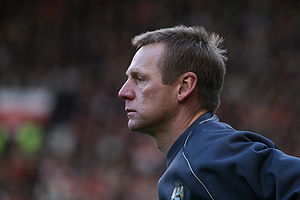
Stuart Pearce
Stuart Pearce er en tidligere engelsk fodboldspiller og nuværende træner, der spillede som forsvarsspiller hos en række engelske klubber, men er bedst husket for sine tolv sæsoner hos Nottingham Forest. Han spillede desuden i mere end ti år på Englands landshold. Han har været træner for mange hold, bl.a. også Englands landshold.